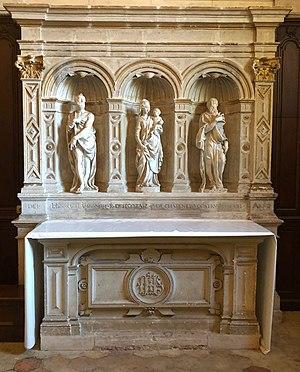
Retable de la chapelle des fonts baptismaux de l'église Notre Dame de la Couture
L'église de la Couture est l'ancienne abbatiale de l'Abbaye Saint-Pierre de la Couture. Elle se situe au Mans, dans le département de la Sarthe.